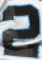
Number: 2